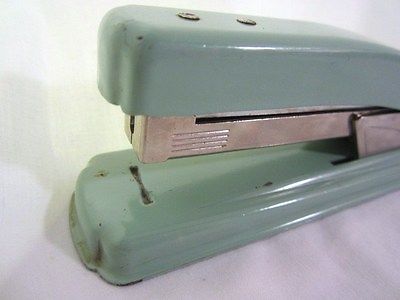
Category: stapler